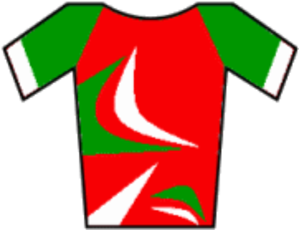
Ryttere og hold i Giro d'Italia 2017
Hviderussisk mester
Dette er en liste over ryttere og hold i Giro d'Italia 2017